Duane Hopkins

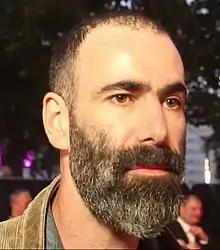
Hopkins at the BFI London Film Festival in 2014

Duane Hopkins (born 22 July 1973) is an English film director and artist, best known for directing the independent film "Better Things" (2008).